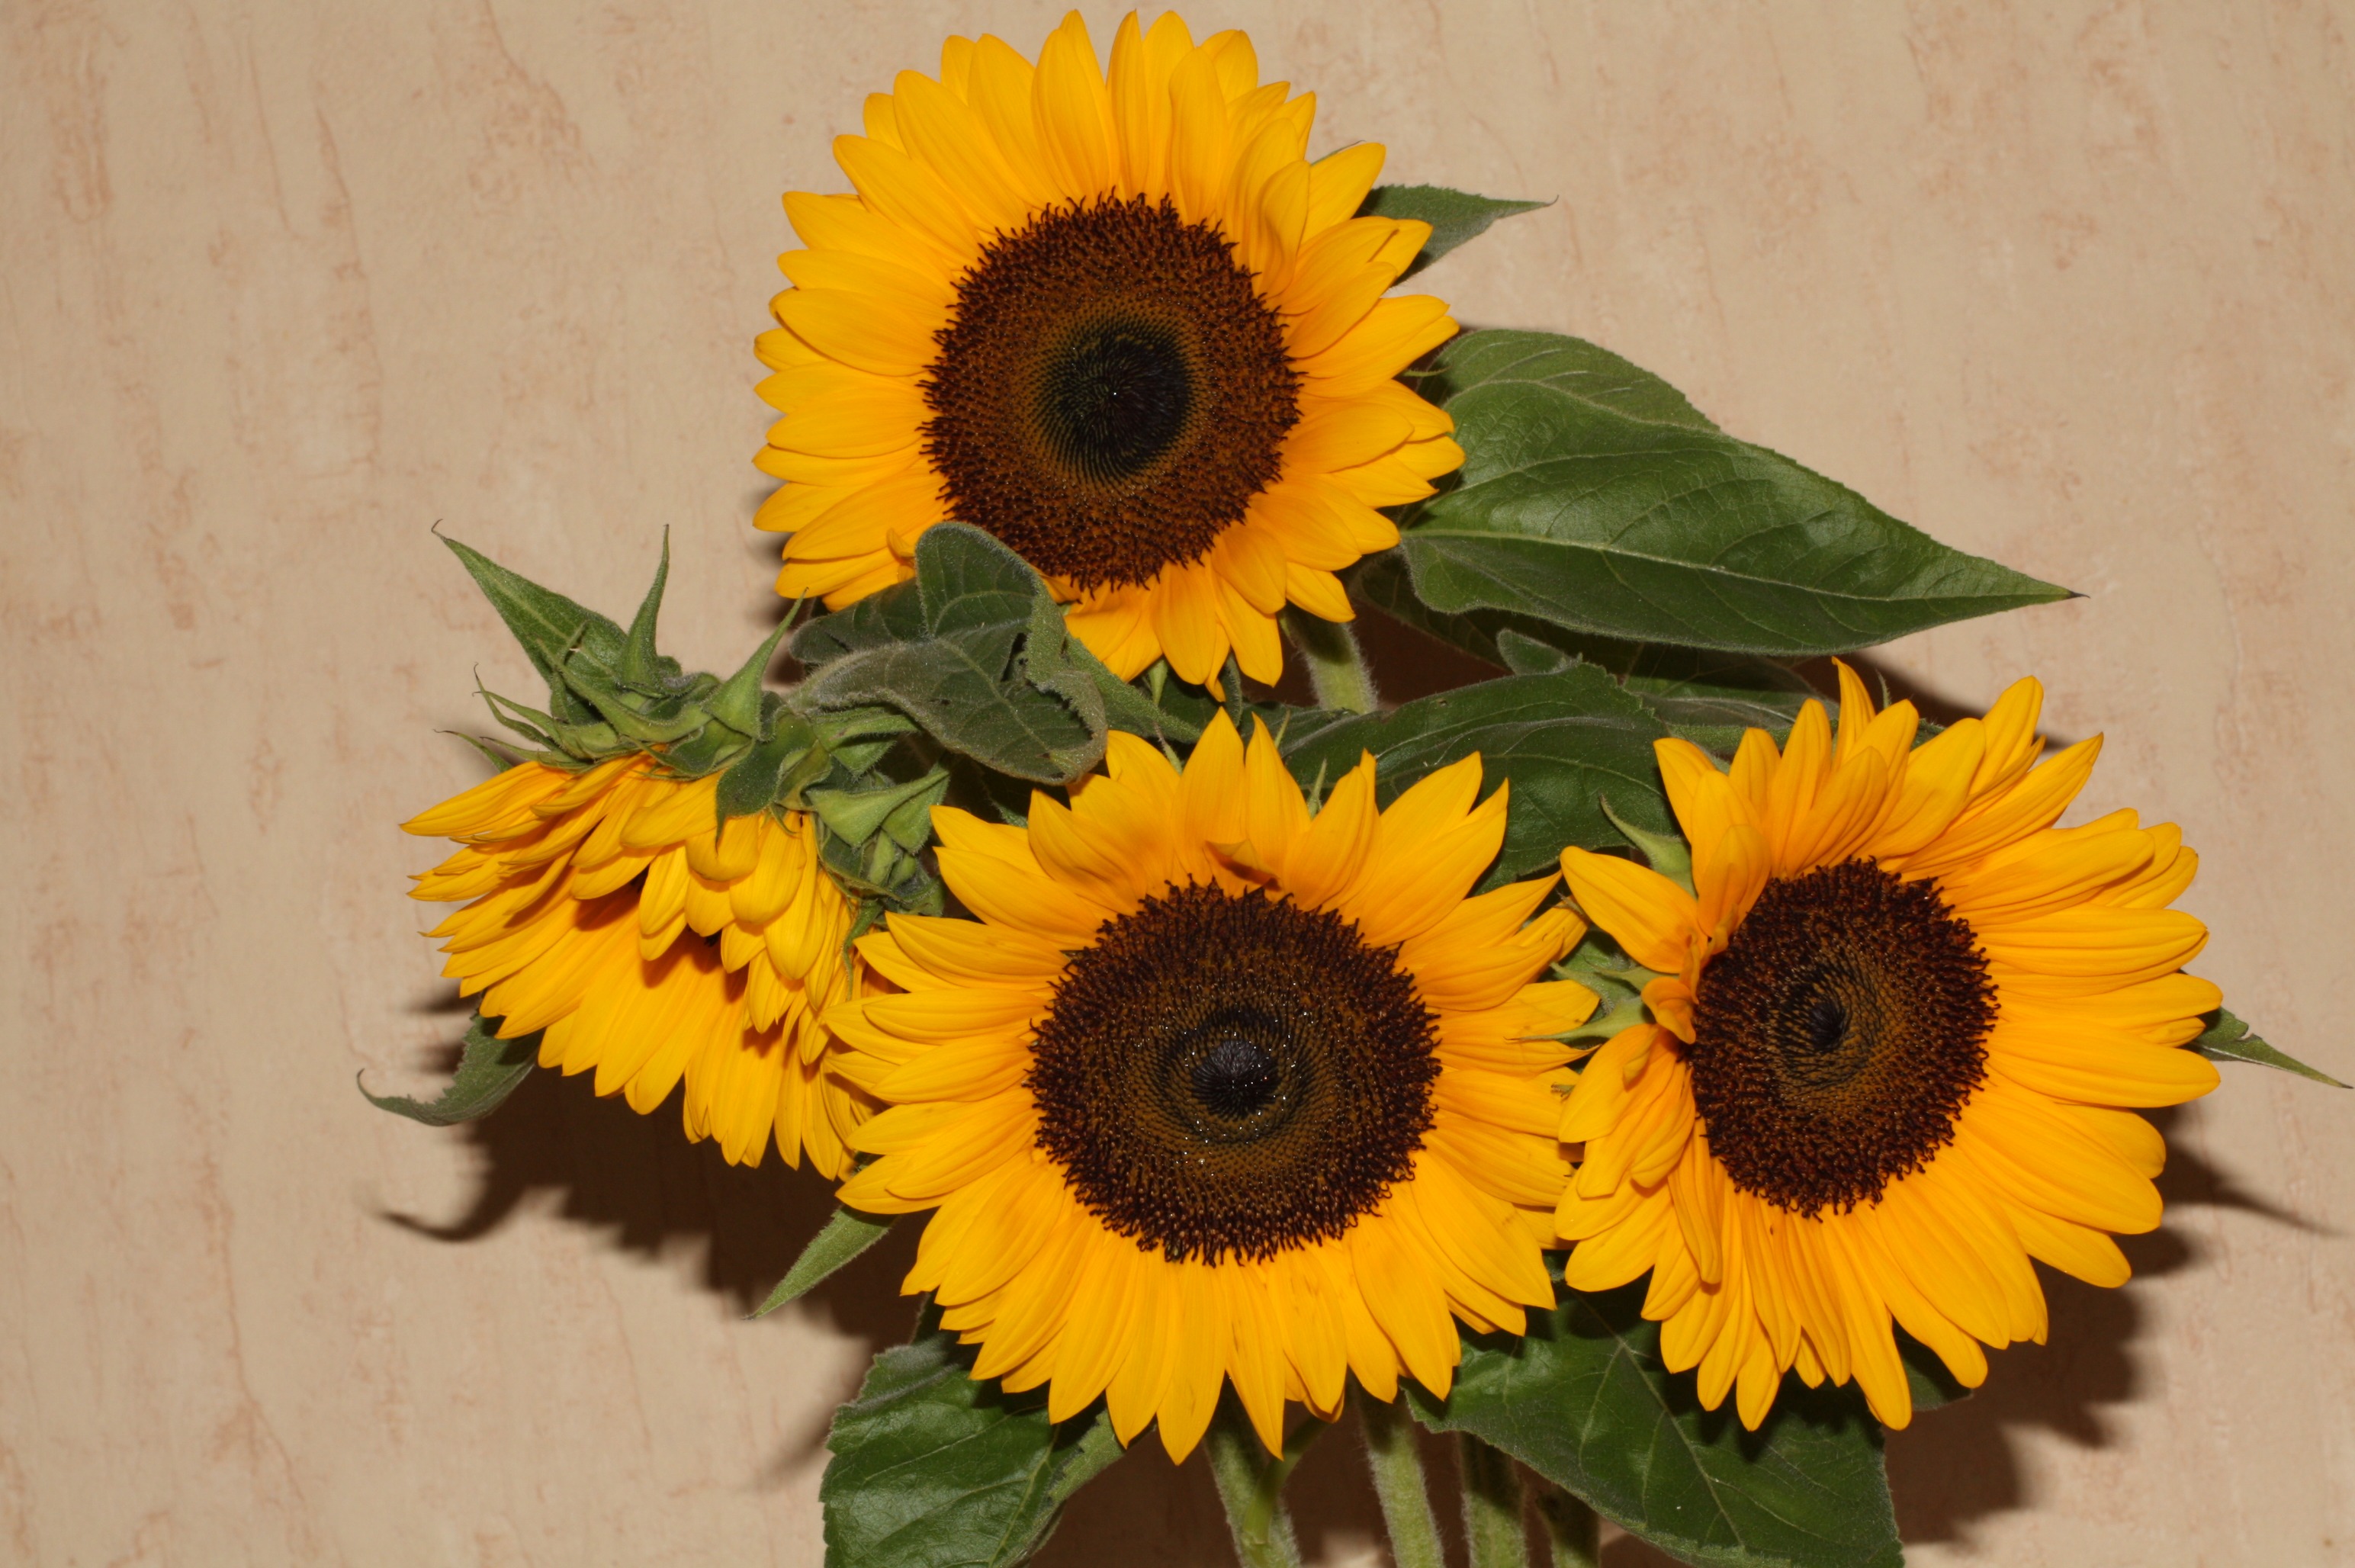
blossom, plant, flower, bloom, summer, green, yellow, close, sunflower, sun flower, vegetarian food, floristry, flowering plant, daisy family, sunflower seed, annual plant, land plant